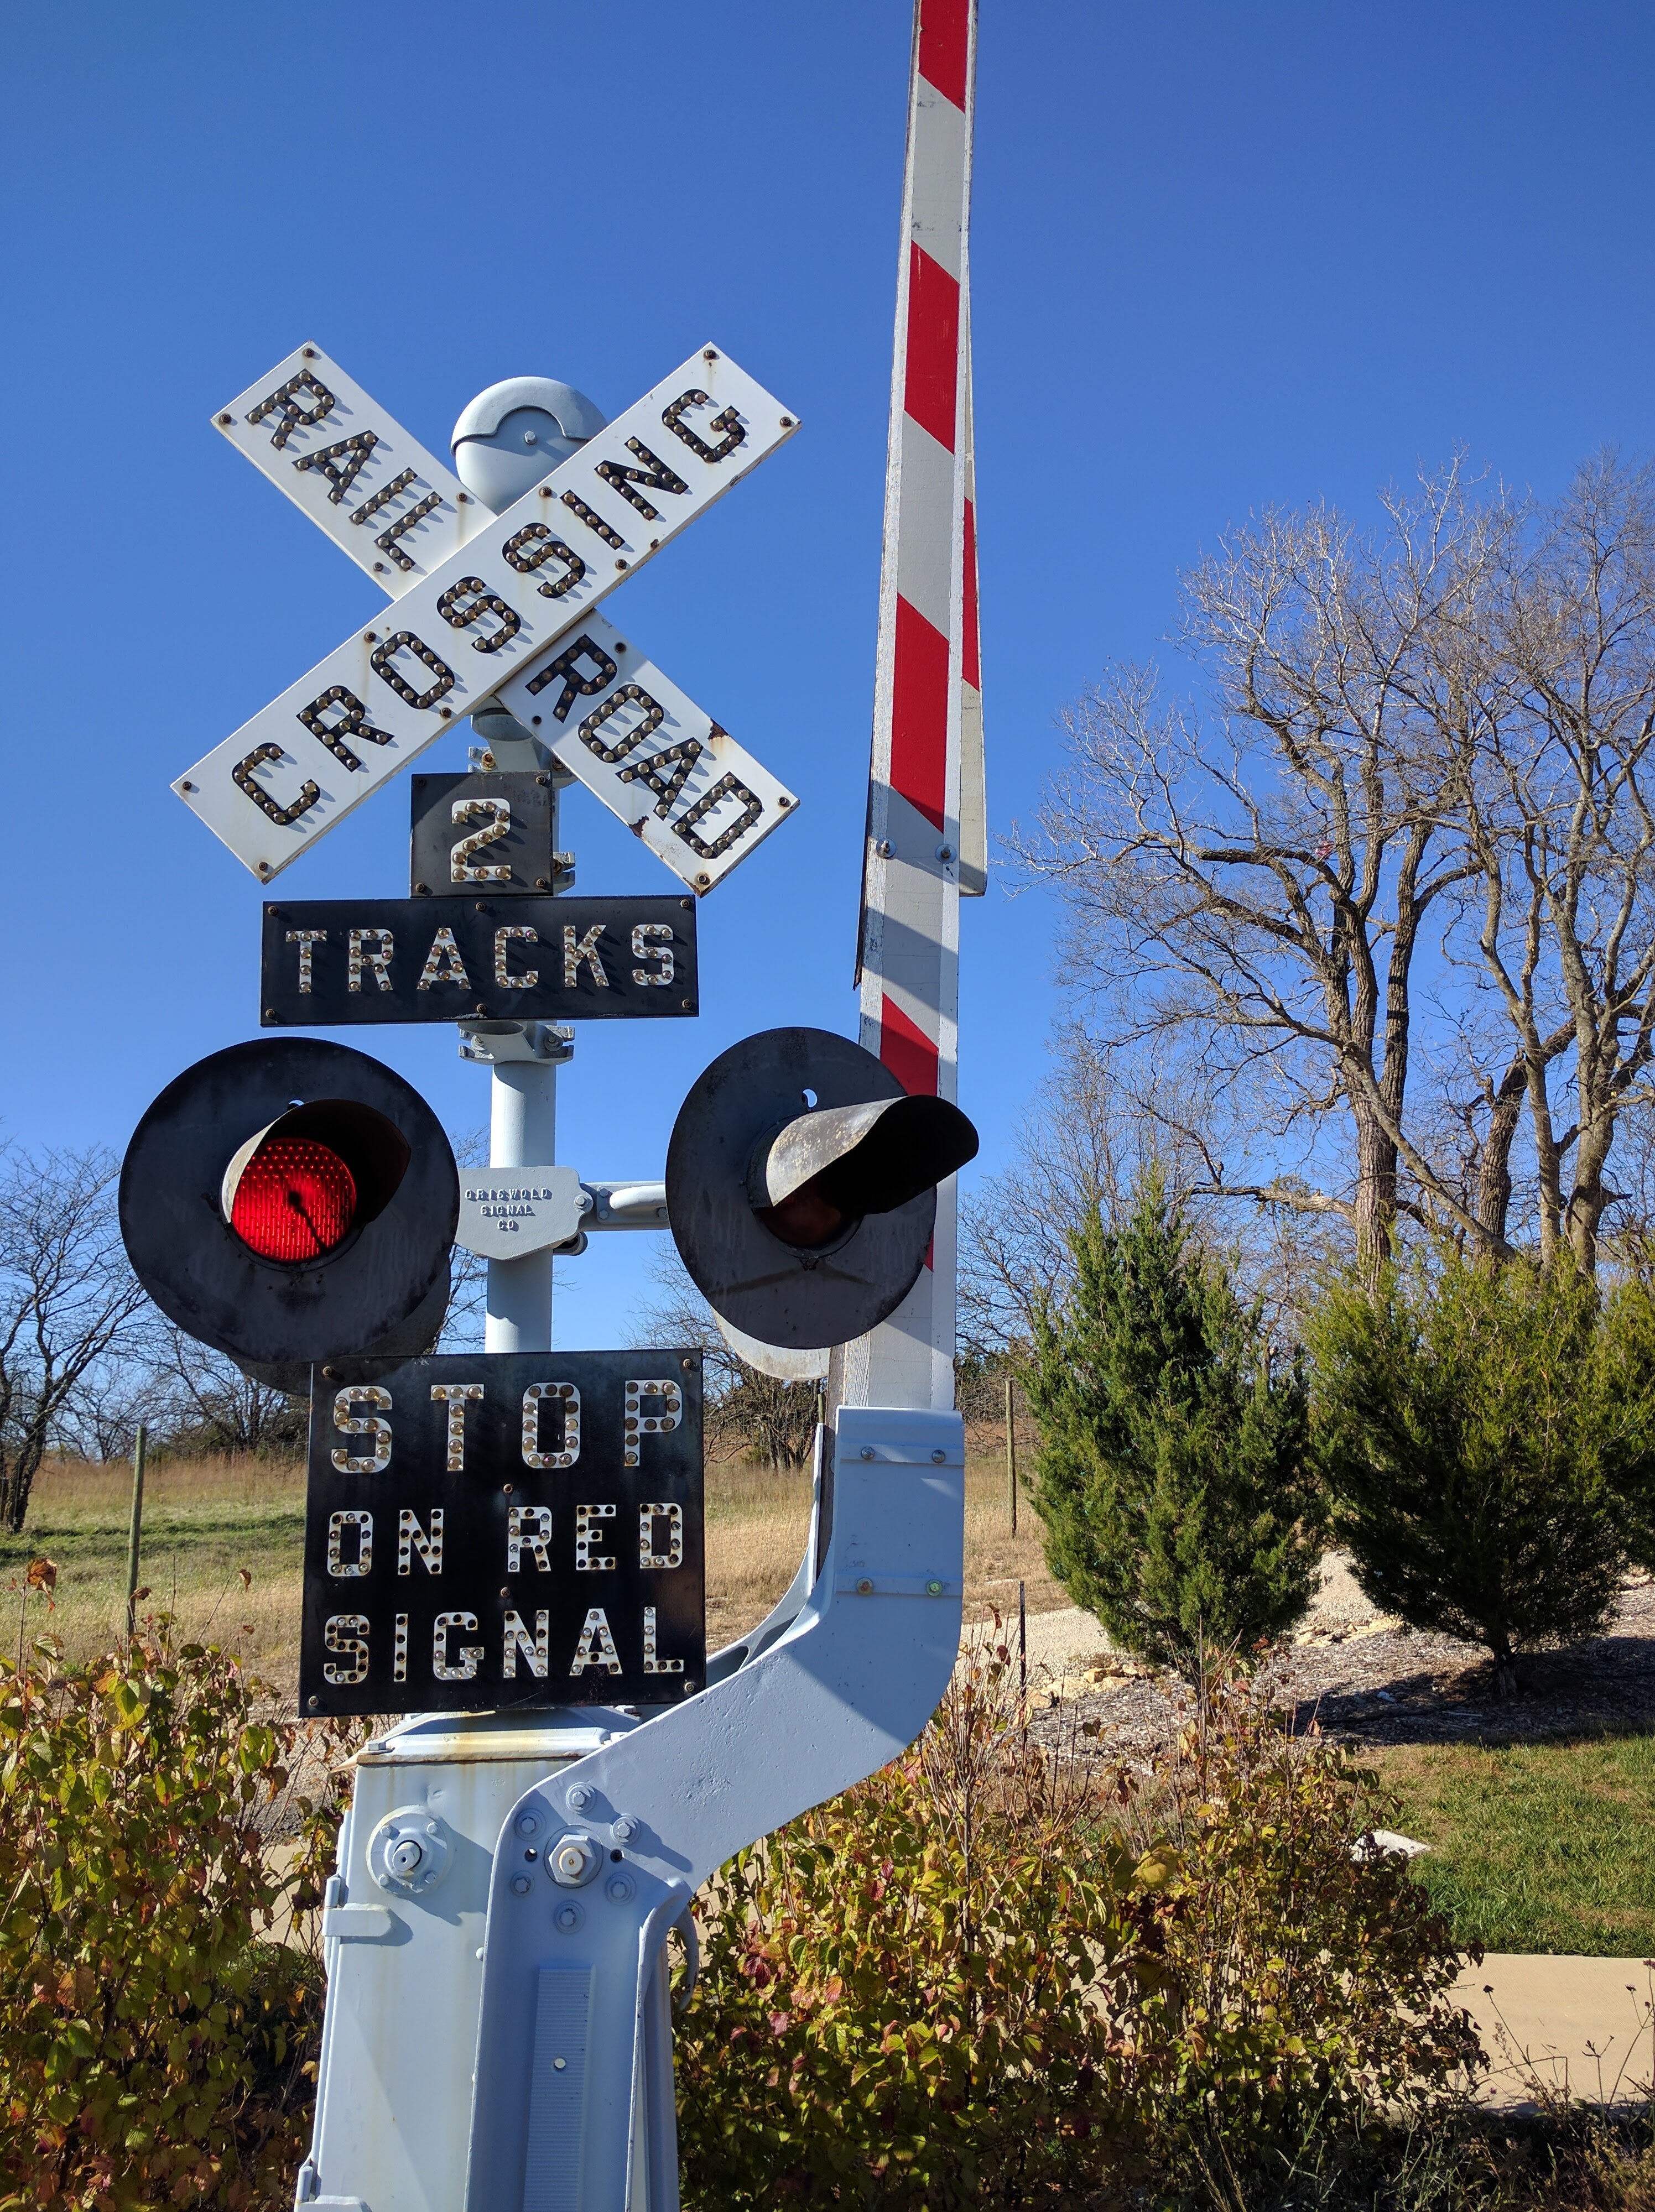
sign, street sign, signage, lighting, traffic sign